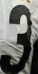
Number: 3